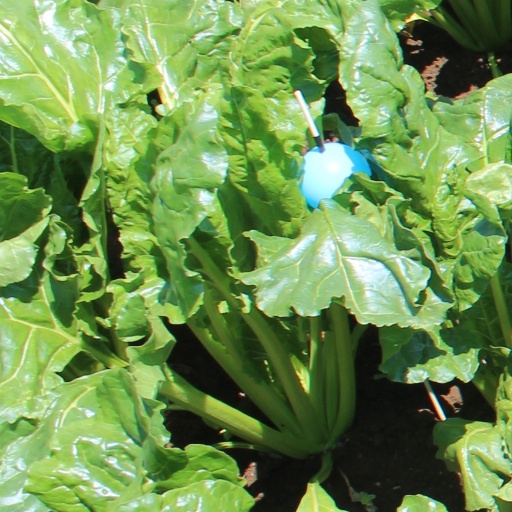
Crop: sugar beet